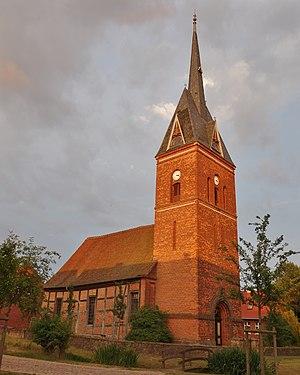
Vue du nord-ouest de l'église de Groß Woltersdorf, commune de Groß Pankow, arrondissement Prignitz, état fédéral de Brandebourg, Allemagne Object location53°